Carrefour, Haiti

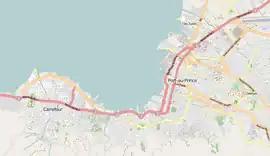
Carrefour, Cité Soleil, Delmas, Port-au-Prince, aboutin relation to one another.

The commune of Carrefour is one of the largest municipalities in the Republic of Haiti by area and population, comprising 13 communal sections. The urban center is subdivided into zones or districts: part of Fontamara, Bizoton, Diquini, Thor, Mahotière, Côte-Plage, Waney, Arcachon, Monrepos, Brochette, Lamentin, Rivière Froide, and part of Mariani. Some of these neighborhoods have more than 10,000 residents.